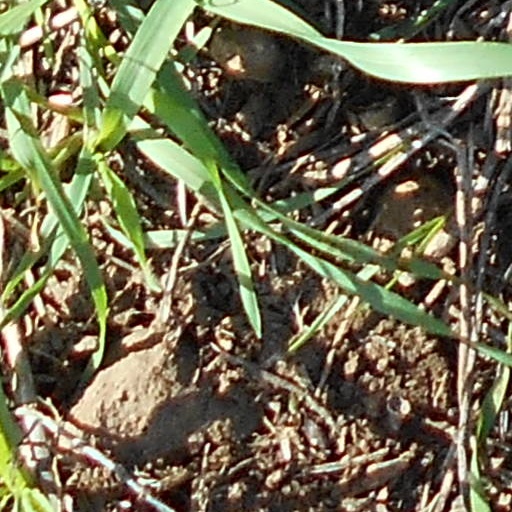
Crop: wheat